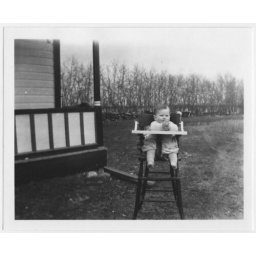
Herbert Francis &amp;quot;Bert&amp;quot; Walker, age 8 months, in his high chair outside the Walker house at Wainwright Buffalo Park.